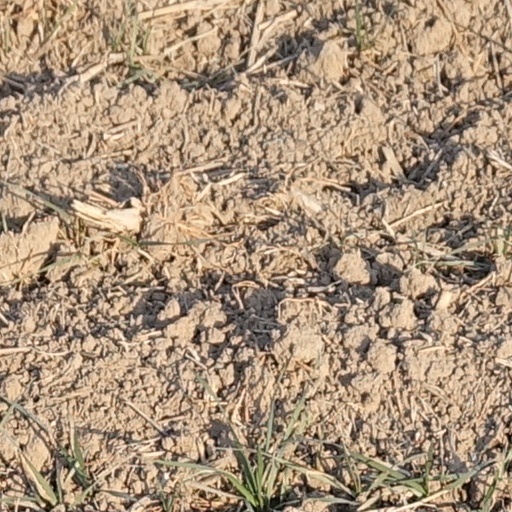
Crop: wheat